List of museums in Texas

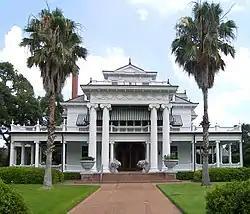
McFaddin-Ward House in Beaumont

Includes the cities of Beaumont, Columbus, Corsicana, Gilmer, Huntsville, Marshall, Mount Vernon, Nacogdoches, Nederland, Orange, Port Arthur, Port Neches, Texarkana, Tyler and Washington-on-the-Brazos.